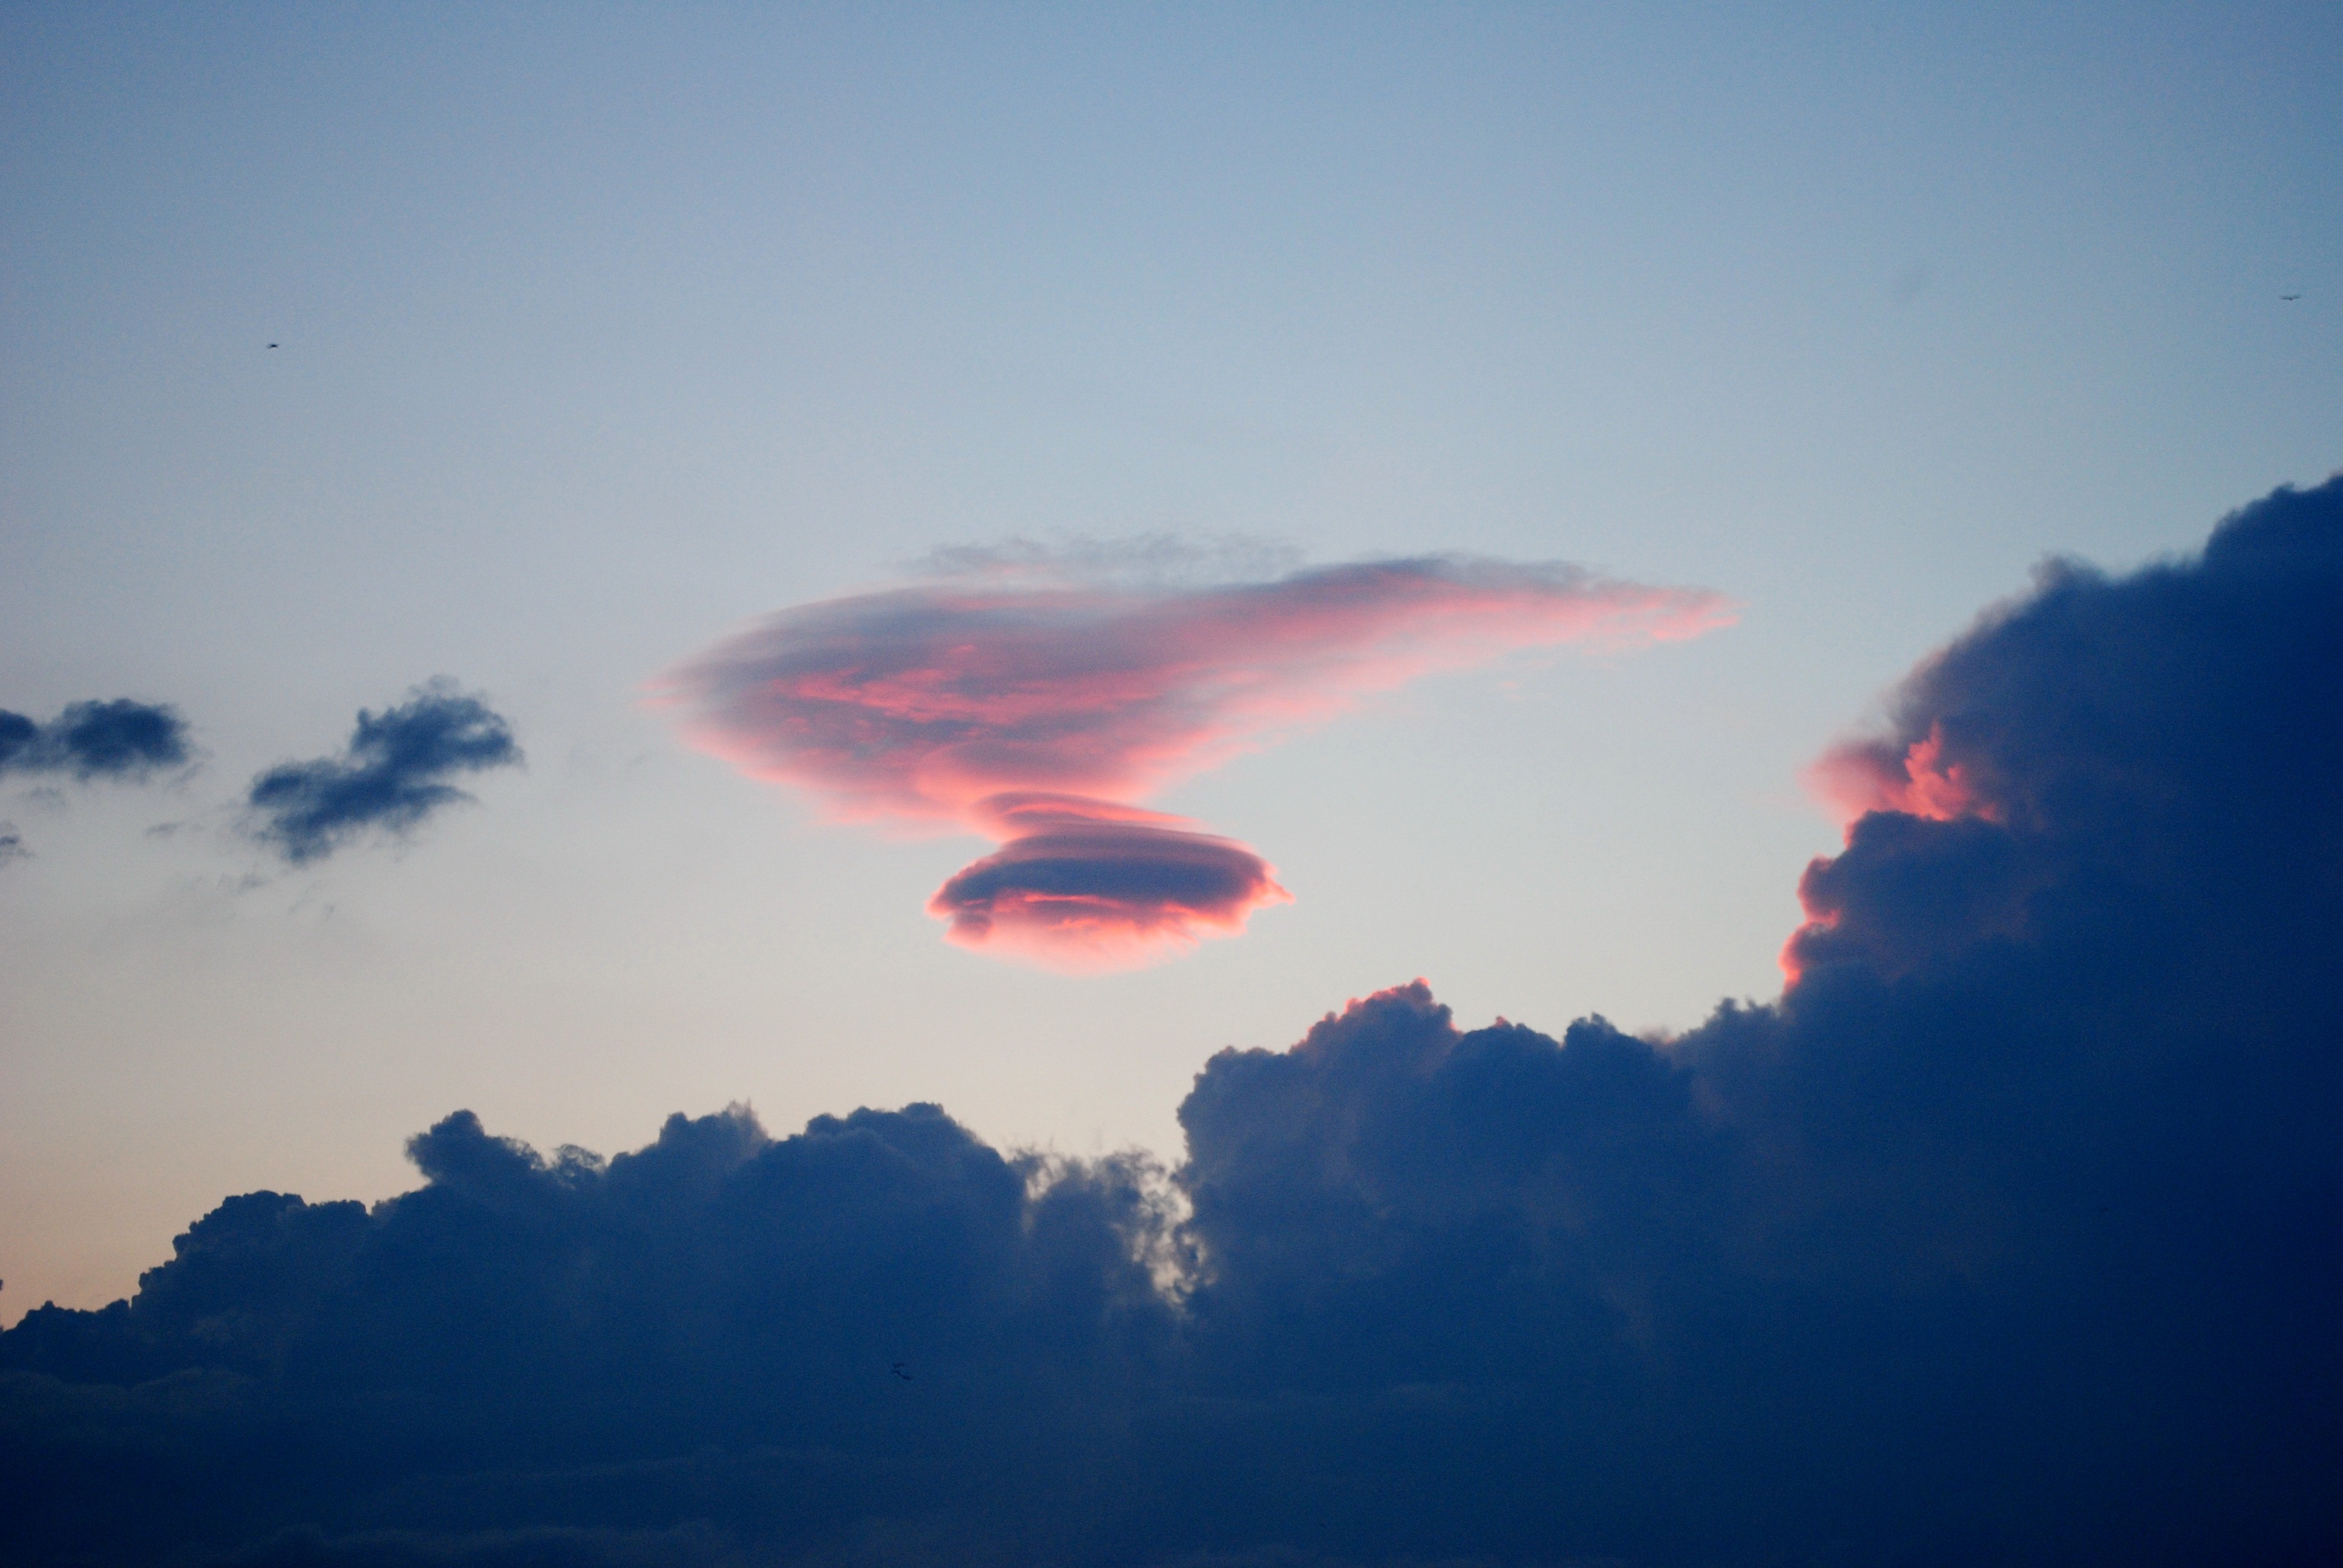
sea, horizon, wing, cloud, sky, sun, sunrise, sunset, sunlight, dawn, atmosphere, dusk, evening, reflection, flight, meteorological phenomenon, atmosphere of earth